Macey, Aube

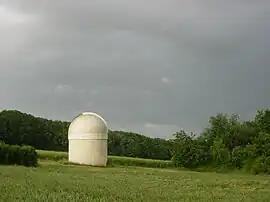
Observatory

Macey is a commune in the Aube department in north-central France.